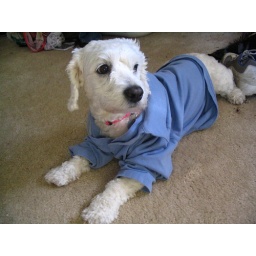
Princess in a blue shirt. She looks really cute. Blue and white go well together.